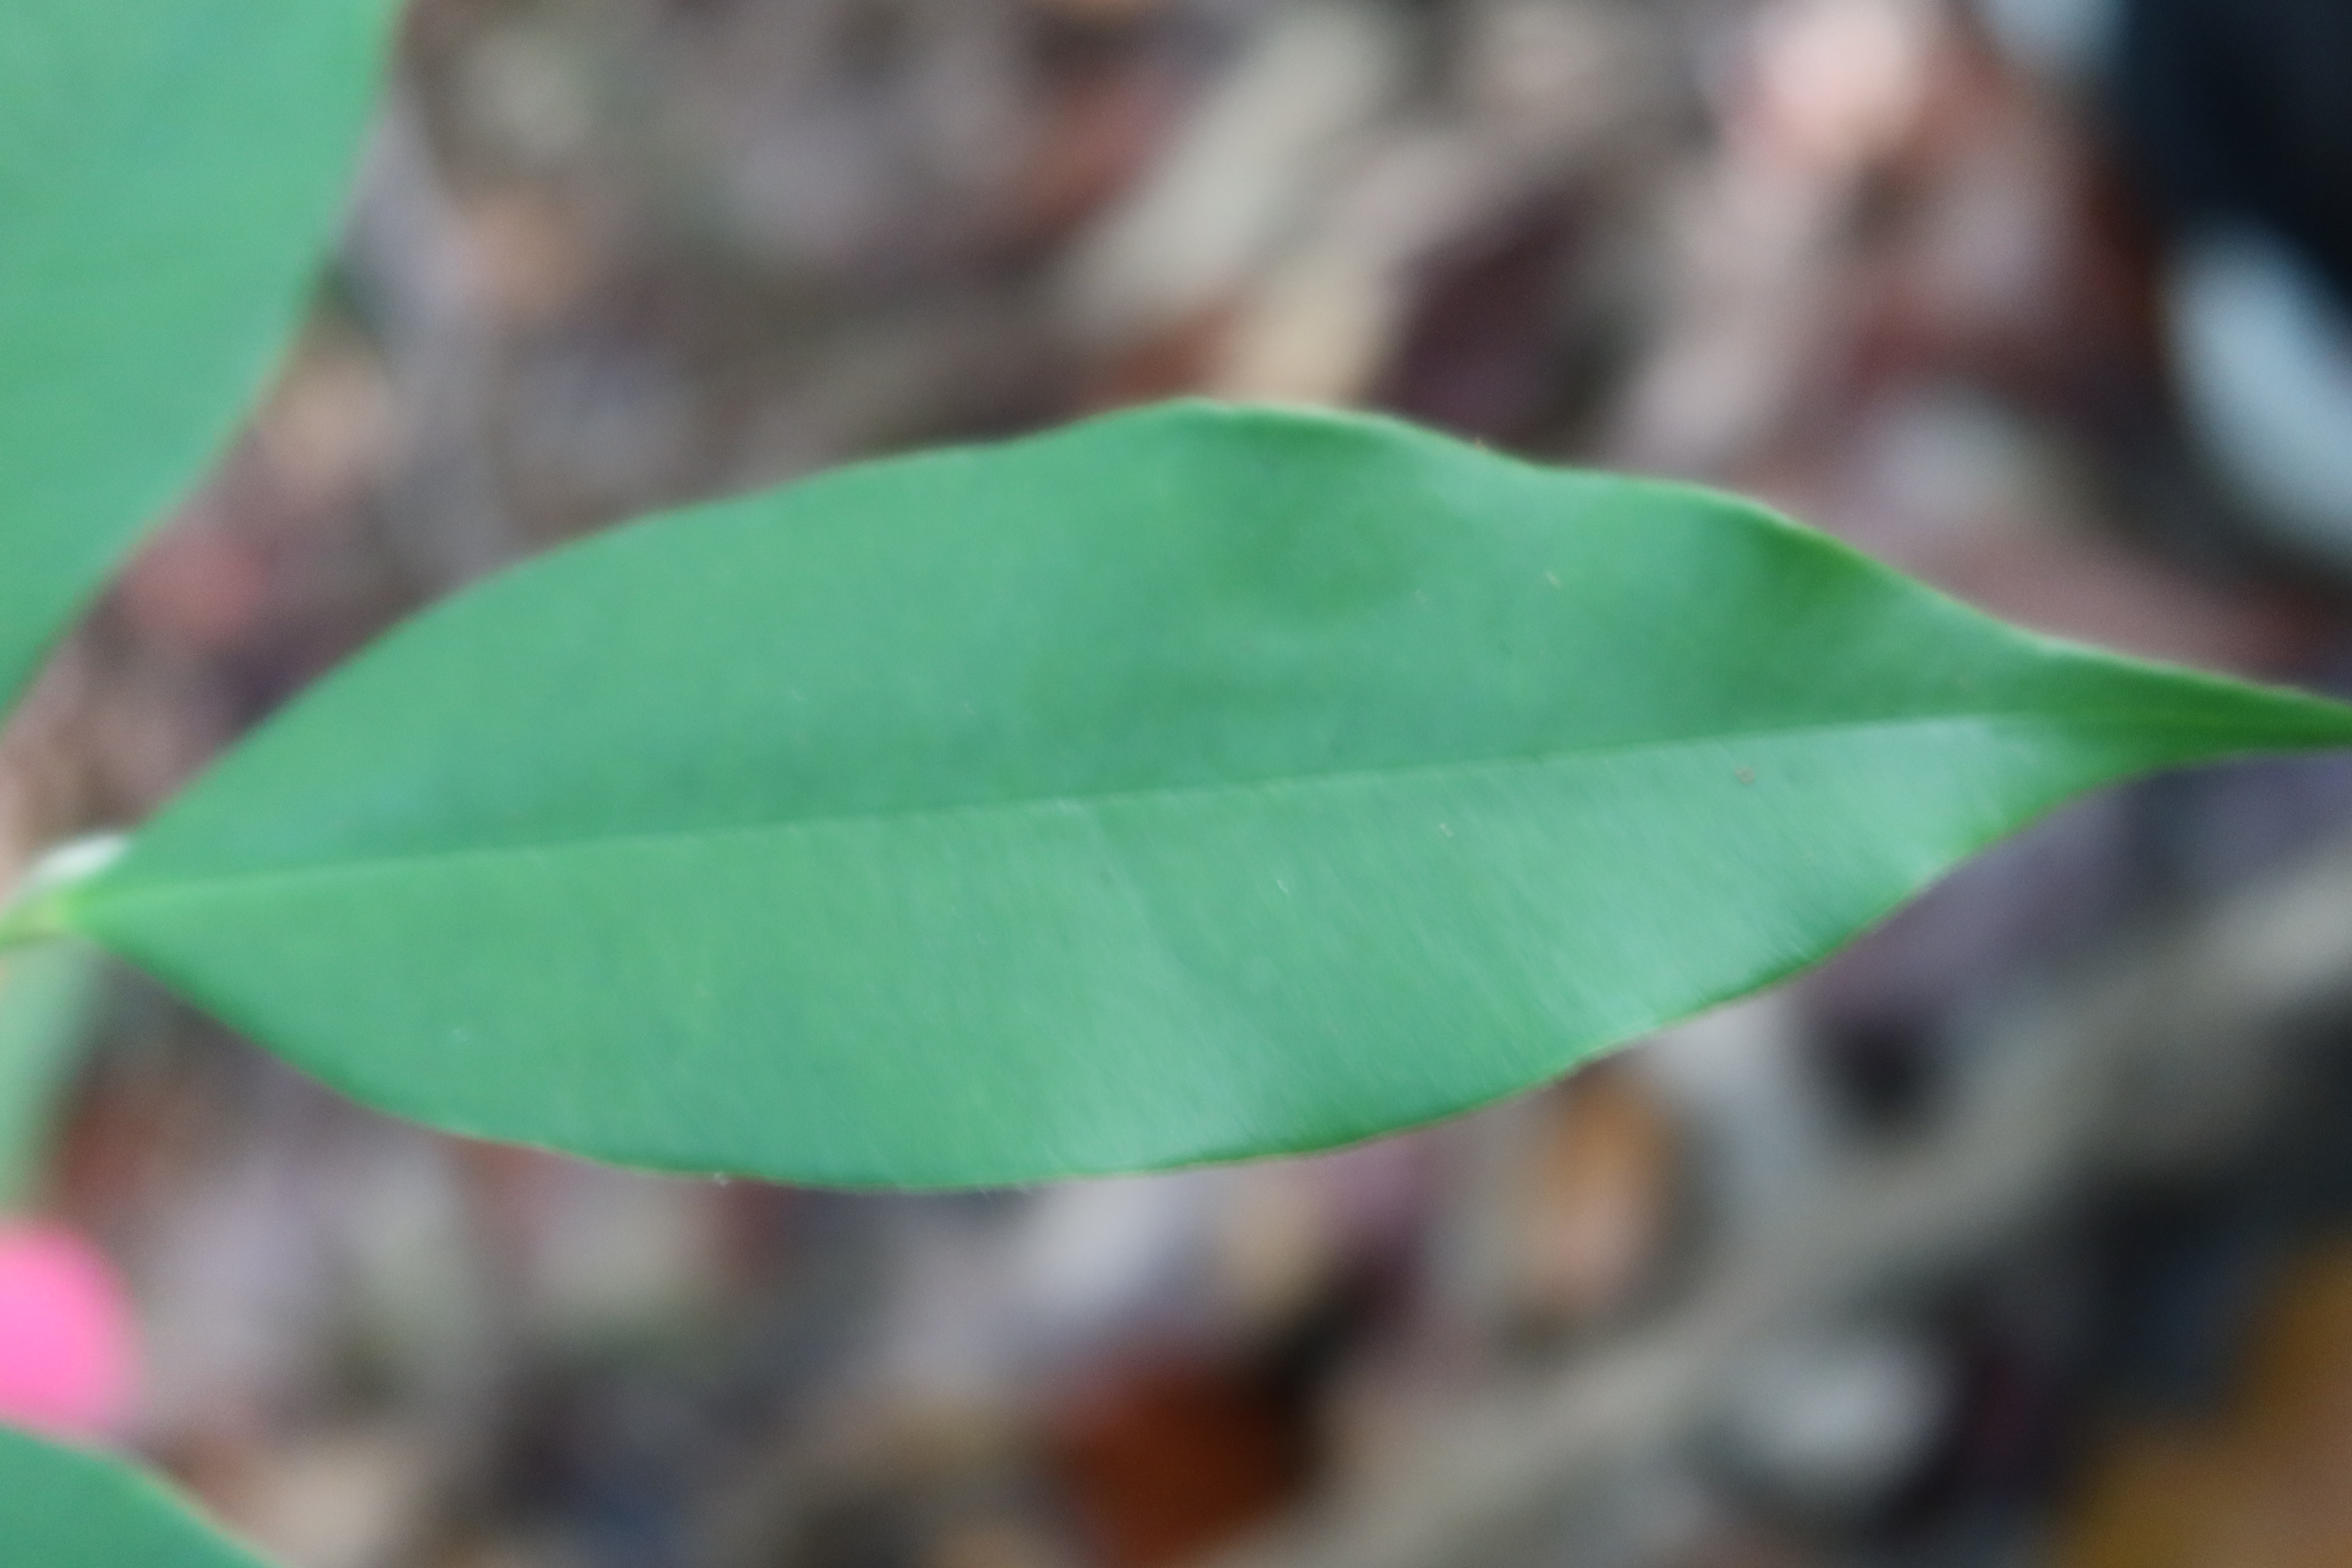
Label: Healthy